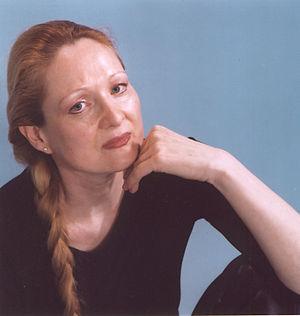
Evelin Gerda Lindner, neé le 13 mai 1954 à Hamelin en Allemagne, est un chercheur transdisciplinaire en sciences humaines et sociales. Elle est titulaire de deux doctorats, un en médecine, et l'autre en psychologie. Elle est auteur de recherches sur la dignité humaine et sur l'humiliation. Elle est la fondatrice et la présidente de Human Dignity and Humliation Studies, une communauté mondiale et transdisciplinaire des scientifiques et des spécialistes qui souhaitent promouvoir la dignité et dépasser l'humiliation.